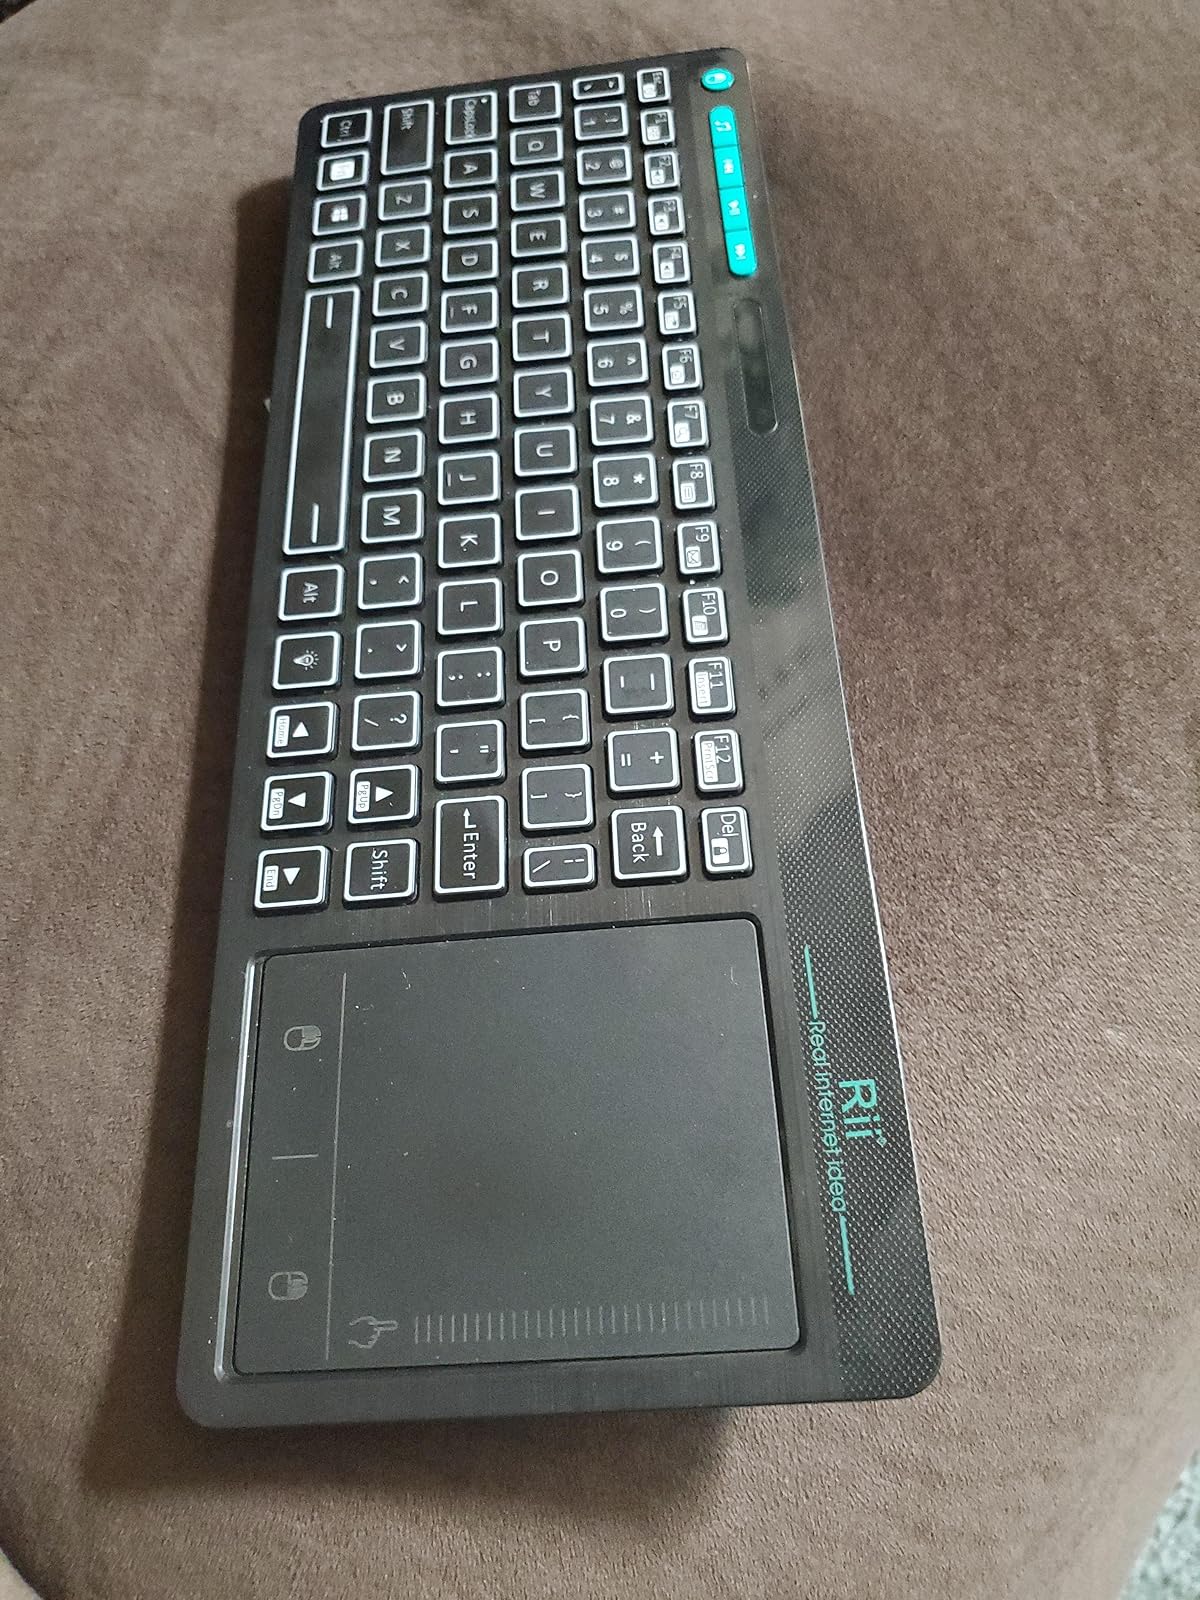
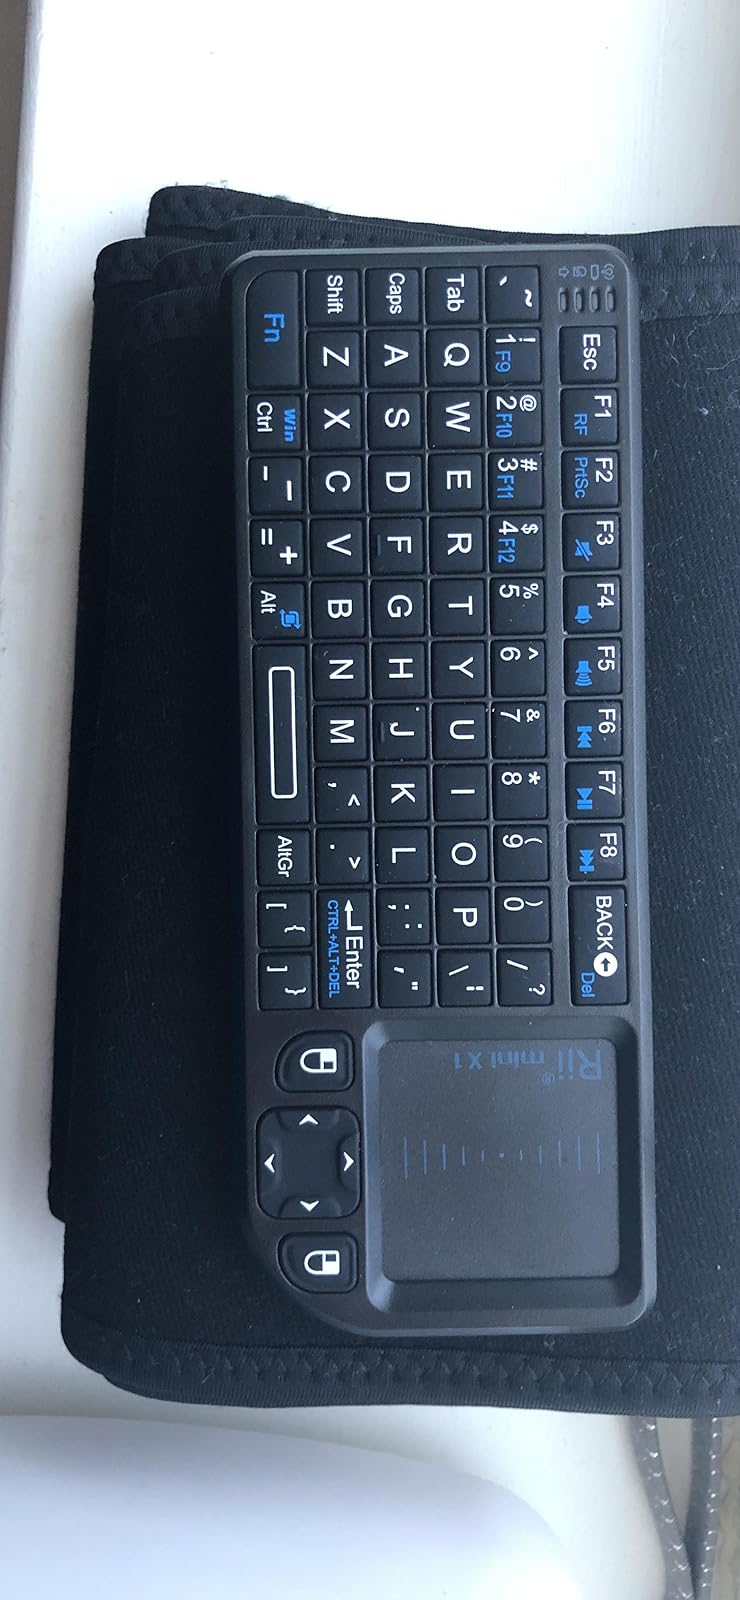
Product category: keyboard
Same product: no